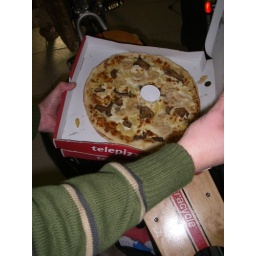
How to carry your pizza home by bike